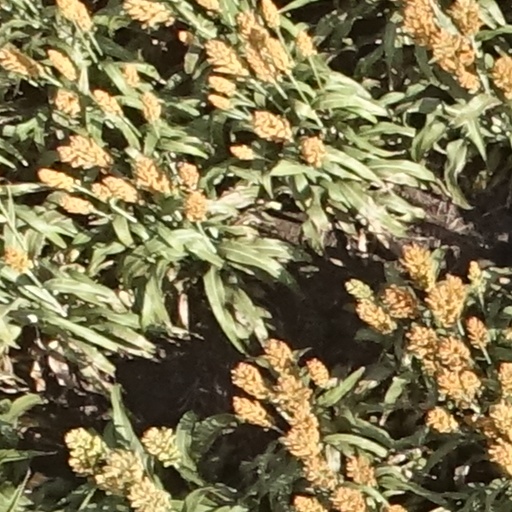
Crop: sorghum